Romanian submarines of World War II

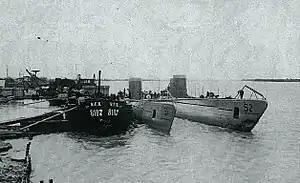
"Rechinul" (left) and "Marsuinul" (right).

"Rechinul" was a minelaying submarine, also designed by Ingenieurskantoor voor Scheepsbouw (IvS) and built at the Galați shipyard in Romania. She was also laid down in 1938 and launched on 22 May 1941. She had the same power plant as her sister, with a slightly faster surface top speed of 17 knots, due to her standard (surfaced) displacement of 585 tons (35 tons lighter than her sister). Her submerged top speed was however the same, 9 knots. She was armed with four 533 mm torpedo tubes, one 20 mm anti-aircraft gun and could carry up to 40 mines. "Rechinul" was also captured by Soviet forces after the 23 August 1944 coup, and commissioned as "TS-1" on 20 October 1944. She was returned to Romania in 1951. She was withdrawn from active service by 1961 and finally scrapped in 1967.